Maud Cotter

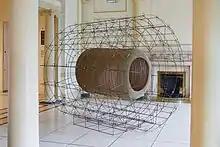

Cotter studied at the Crawford Municipal College of Art and Design in Cork (graduating in 1975). In 1989 she was a co-founder of the National Sculpture Factory, with Vivienne Roche, Eilis O'Connell and Danny McCarthy. A visit to Iceland in 1991 ignited an interest in sculpture. She was elected to Aosdána in 2000.